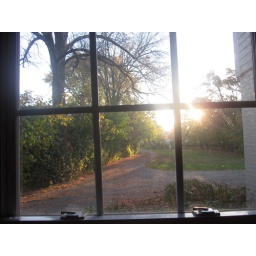
View out the window from the library on our first morning in the new house.